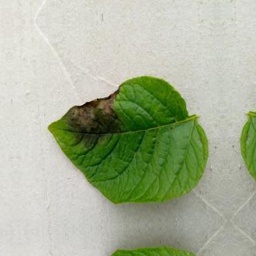
Etiqueta: Late Blight